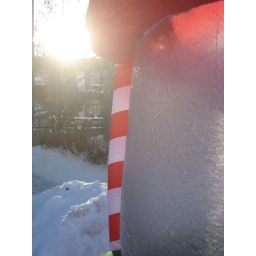
All it needs is a solar panel and a laptop in there. And a cup of tea, and a cat.